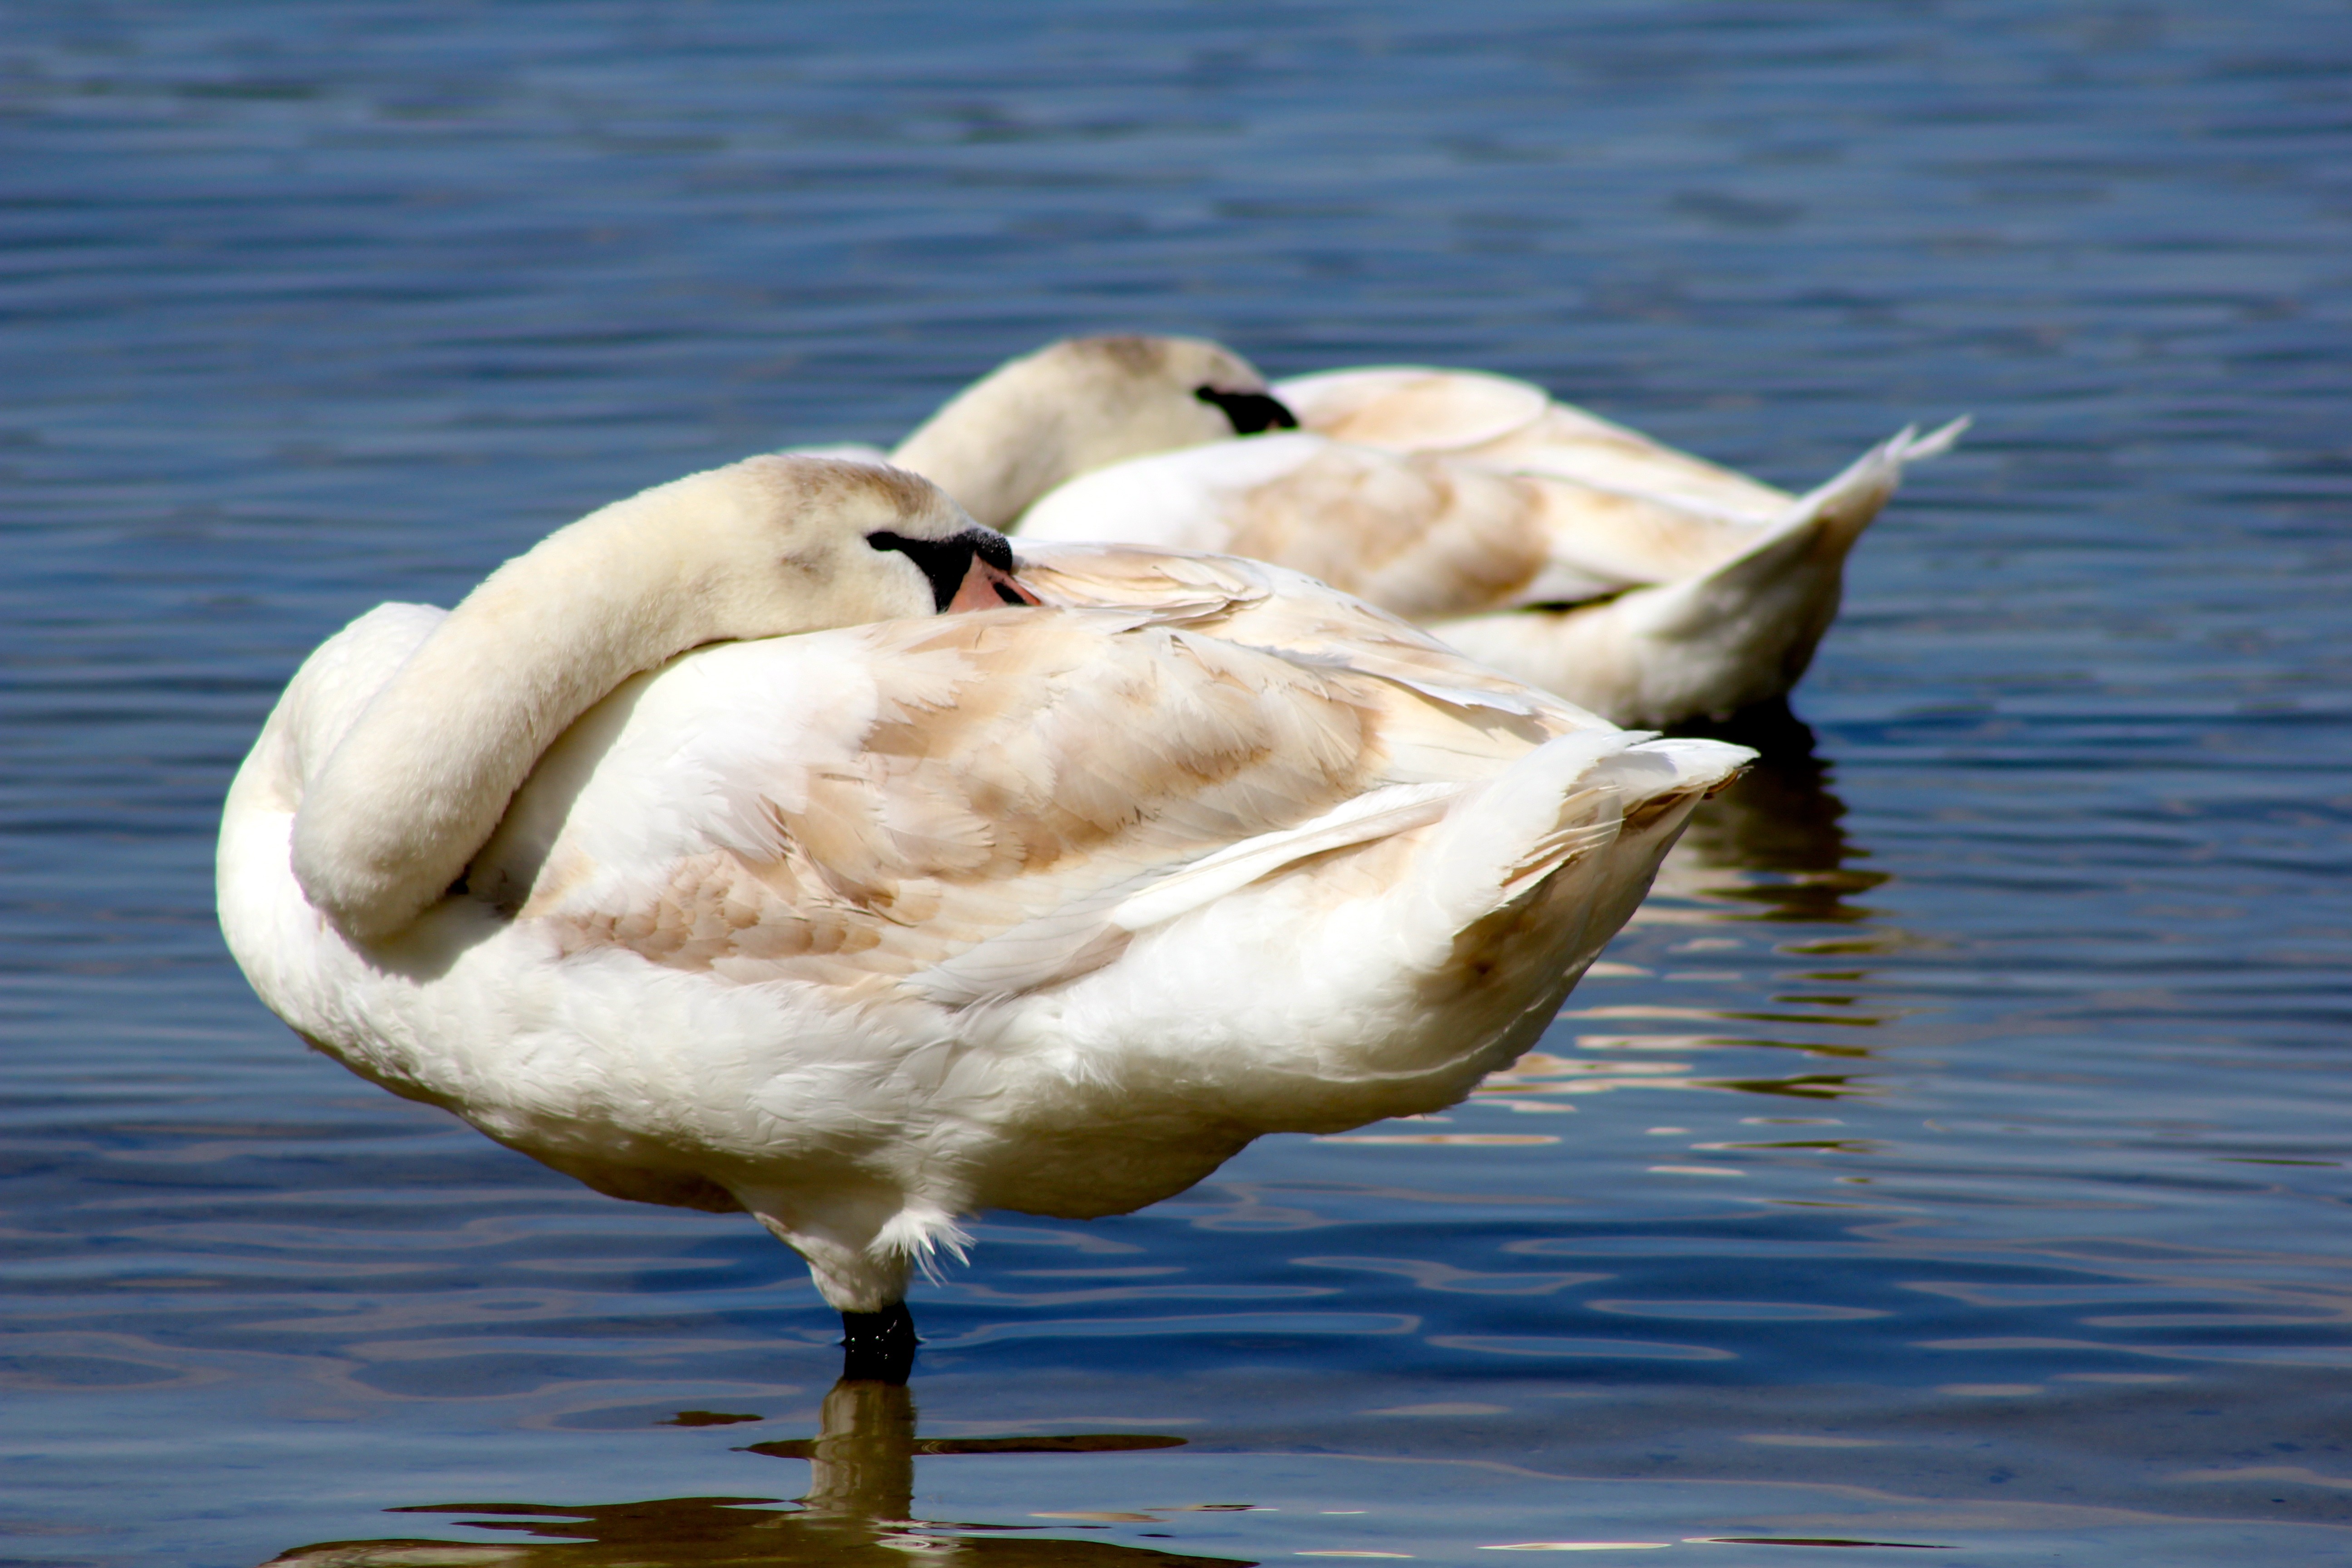
bird, wing, animal, beak, fauna, swan, duck, swans, goose, vertebrate, waterfowl, water bird, ducks geese and swans